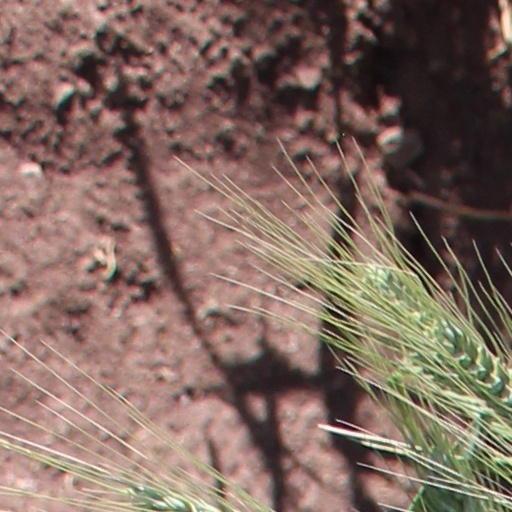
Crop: wheat